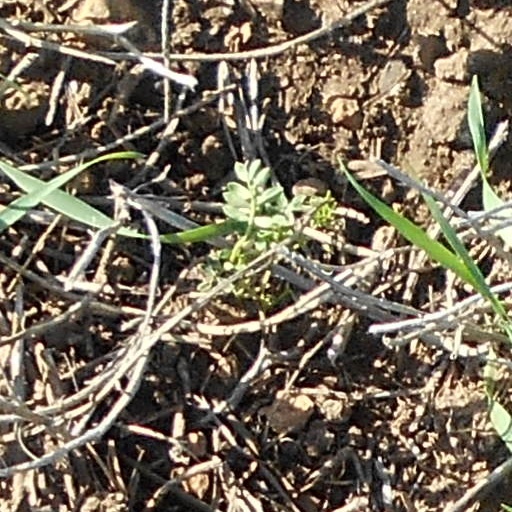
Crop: wheat